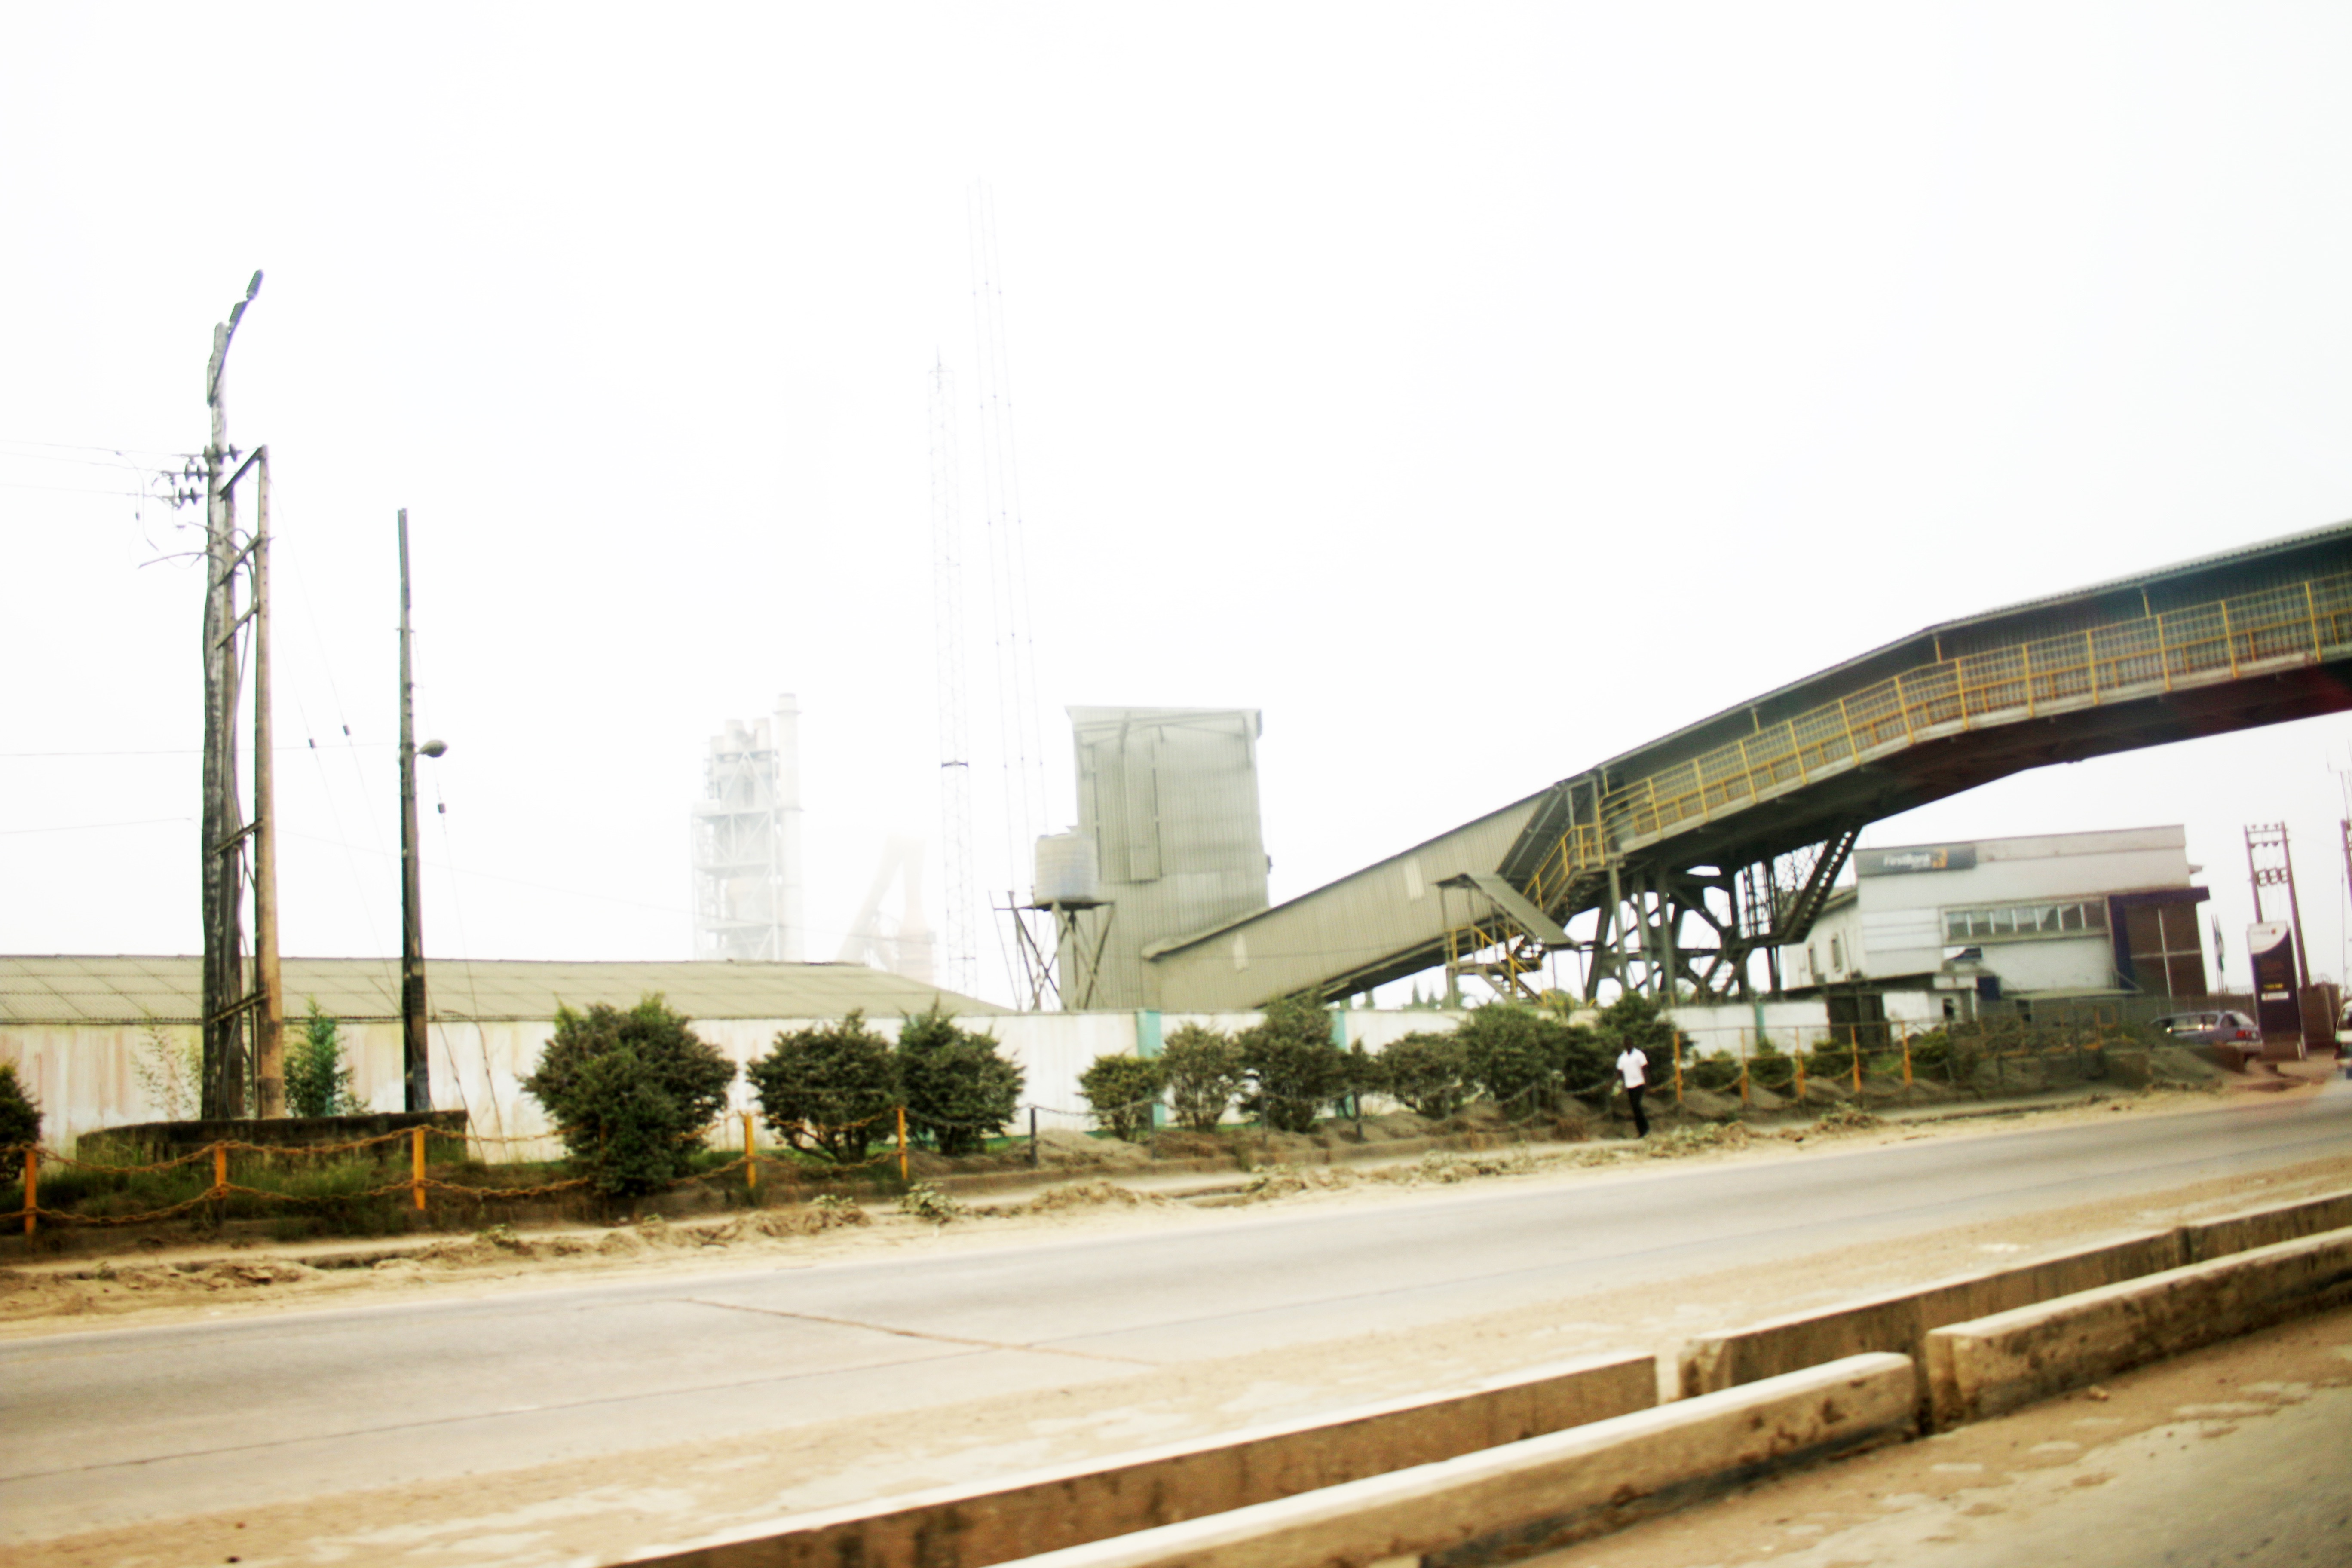
structure, track, bridge, overpass, transport, plaza, stadium, public transport